Geostar

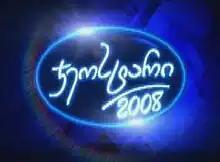
Logo of "Geostar 2008"

Geostari (Georgian: ჯეოსტარი) is the Georgian franchise of the Idol series, which airs on Rustavi 2. Georgia is the fifth former Soviet country to have acquired an "Idol" franchise after Armenia, Estonia, Kazakhstan, and Russia.